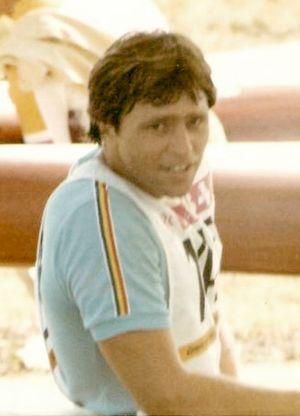
Toma Simionov, né le 30 octobre 1955 à Caraorman, est un céiste roumain. Il est le frère de Gheorghe Simionov.